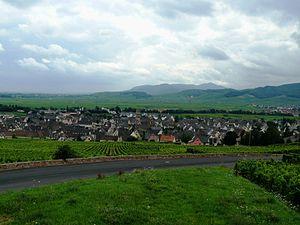
Le village de Sigolsheim et les alentours
Sigolsheim est une ancienne commune française située dans le département du Haut-Rhin, en région Grand Est.